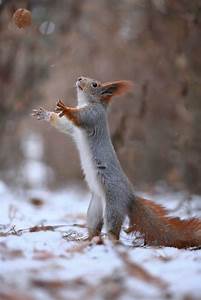
Label: scoiattolo